Perovskite

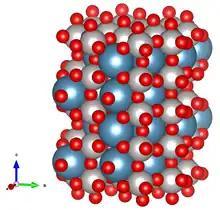
Crystal structure of perovskite ; red=oxygen, grey=titanium, blue=calcium

The eponymous Perovskite crystallizes in the "Pbnm" space group (No. 62) with lattice constants "a" = 5.39 Å, b = 5.45 Å and c = 7.65 Å.